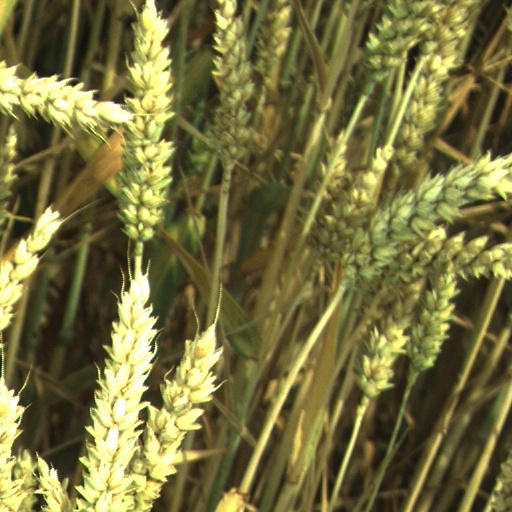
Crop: wheat